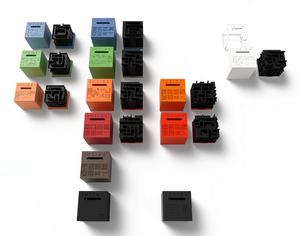
Représentation de la gamme INSIDE³ complète
INSIDE³ est un casse-tête qui prend la forme d'un labyrinthe en trois dimensions se jouant à l’aveugle. Il se présente sous la forme d’un cube renfermant une bille visible alternativement sur la face avant ou arrière selon la phase de jeu. Sur chacune de ces deux faces, le joueur trouve un plan indiquant le parcours à accomplir pour mener la bille vers l'autre face. Le plan est composé de tracés représentant les plans des niveaux qu’il faut traverser pour arriver à l'autre face.